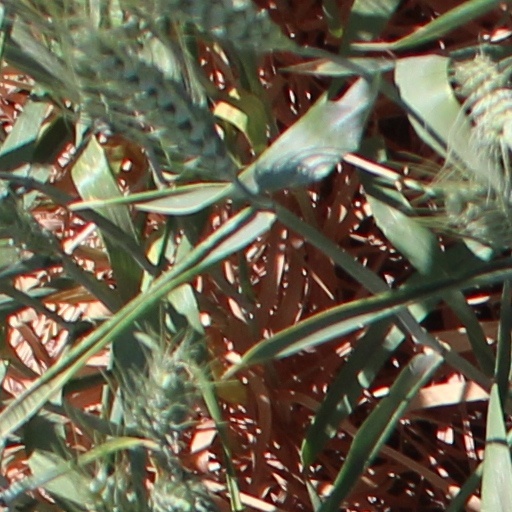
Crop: wheat